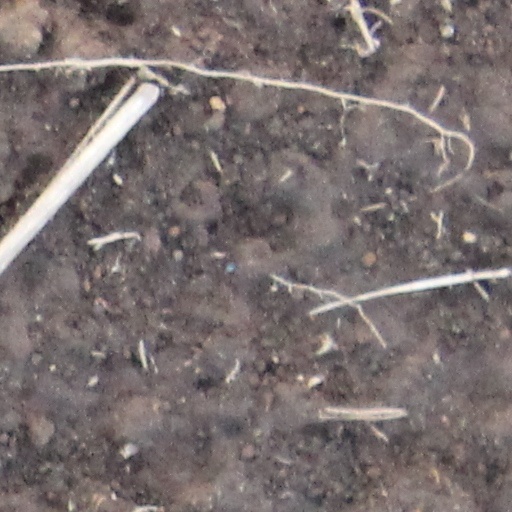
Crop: wheat